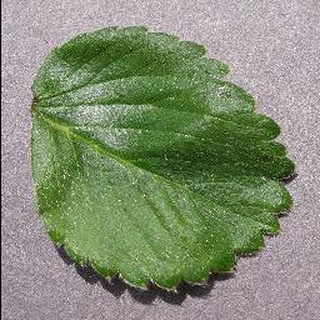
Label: healthy_strawberry